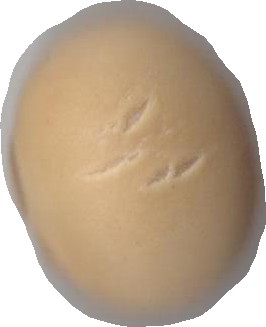
Variety: Dega